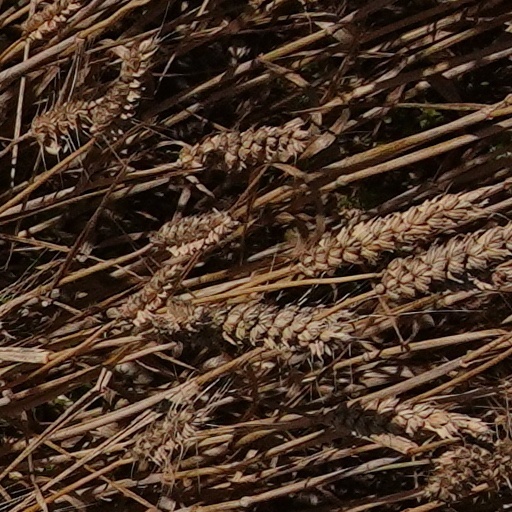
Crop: wheat